Sonam Bajwa

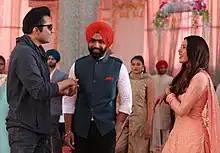
Bajwa with Ammy Virk on the set of "Puaada" (2021)

Bajwa worked in five films in 2019. She worked in "Guddiyan Patole" opposite Gurnam Bhullar, "Muklawa" opposite Virk, "Singham" opposite Parmish Verma, "Ardab Mutiyaran" opposite Ajay Sarkaria and "Bala" opposite Ayushmann Khurrana. She won the PTC Punjabi Film Award for Best Actress for "Ardab Mutiyaran". In 2020, she appeared in "Jinde Meriye" opposite Parmish Verma and in "Street Dancer 3D" opposite Varun Dhawan. In 2021, she appeared opposite Virk in "Puaada" and opposite Dosanjh in "Honsla Rakh".